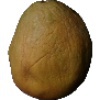
Label: Papaya 1